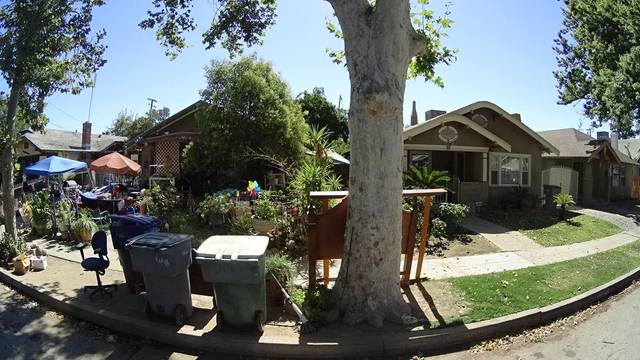
Region: Colombia
Coordinates: 36.757, -119.806